List of battleships of the Ottoman Empire

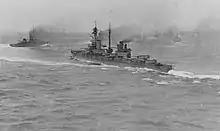
A black and white ship angled 45 degrees to the left following another black and white ship that is seen in the left area of the background

Following the purchase of SMS "Kurfürst Friedrich Wilhelm" and SMS "Weissenburg" from Germany, the Ottoman Navy drew up plans for a new class of battleships called the "Reşadiye" class. The class would have consisted of two ships, and "Fatih Sultan Mehmed". Only "Reşadiye" was completed, though she was seized by the Royal Navy at the outbreak of World War I while under construction in Britain, due to fears that she would be used to support the Central Powers; the British renamed her . The seizure caused resentment among the Ottoman people as public donations had been the source of most of the funds for the ships, and her crew had already been formed. This action by the Royal Navy was a major contributing factor to the participation of the Ottoman Empire on the side of the Central Powers in World War I. The second ship, "Fatih Sultan Mehmed", ordered in 1914 in response to the Greek Navy purchasing the dreadnought "Vasilefs Konstantinos", was estimated to be completed in 1917. She was scrapped on the slipway in 1914.